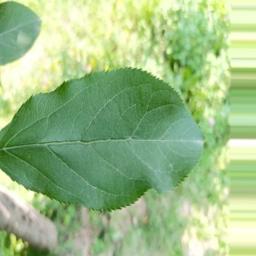
Label: Healthy